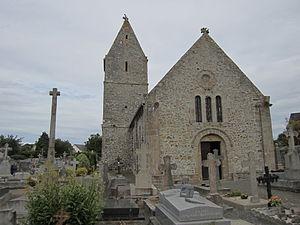
Yquelon, Manche
Yquelon est une commune du canton de Granville située dans le département de la Manche en France, peuplée de 1 091 habitants.